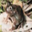
Label: frog